Laird Bell

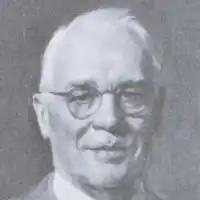

Laird Bell (1883–1965) was a distinguished attorney and Democrat who founded a leading Chicago law firm and endowed several charitable institutions. Bell was an extraordinarily active contributor in a variety of social and not-for-profit causes. He served most notably as Chairman of the Chicago Council on Foreign Relations, Chairman of the University of Chicago Board of Trustees, and of Carleton College, and President of the Harvard Alumni Association. Bell was also an Overseer of Harvard College from 1948 to 1954.